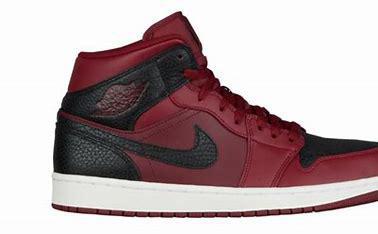
Brand: Jordan
Model: Air 1 Mid Retro Basketball